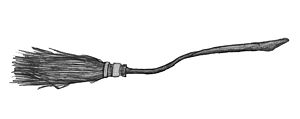
Hogwarts / Fag på Hogwarts / Flyvning
Tegning af et kosteskaft.
Hogwarts Skole for Heksekunster og Troldmandsskab, normalt omtalt som Hogwarts, er en fiktiv skole, der findes i J.K. Rowlings romanserie om Harry Potter. Det er en skole, hvor hekse og troldmænd mellem 11 og 18 år fra Storbritannien kan lære magi. De seks første bøger har alle Hogwarts som den primære kulisse, hvilket understøttes af, at hver bog varer et skoleår. Harry Potter og Dødsregalierne tager ikke udgangspunkt i skolen, da bogens hovedpersoner Harry Potter, Ron Weasley og Hermione Granger ikke tager det sidste år på skolen. Dog foregår den sidste og afgørende kamp i bogen på Hogwarts.